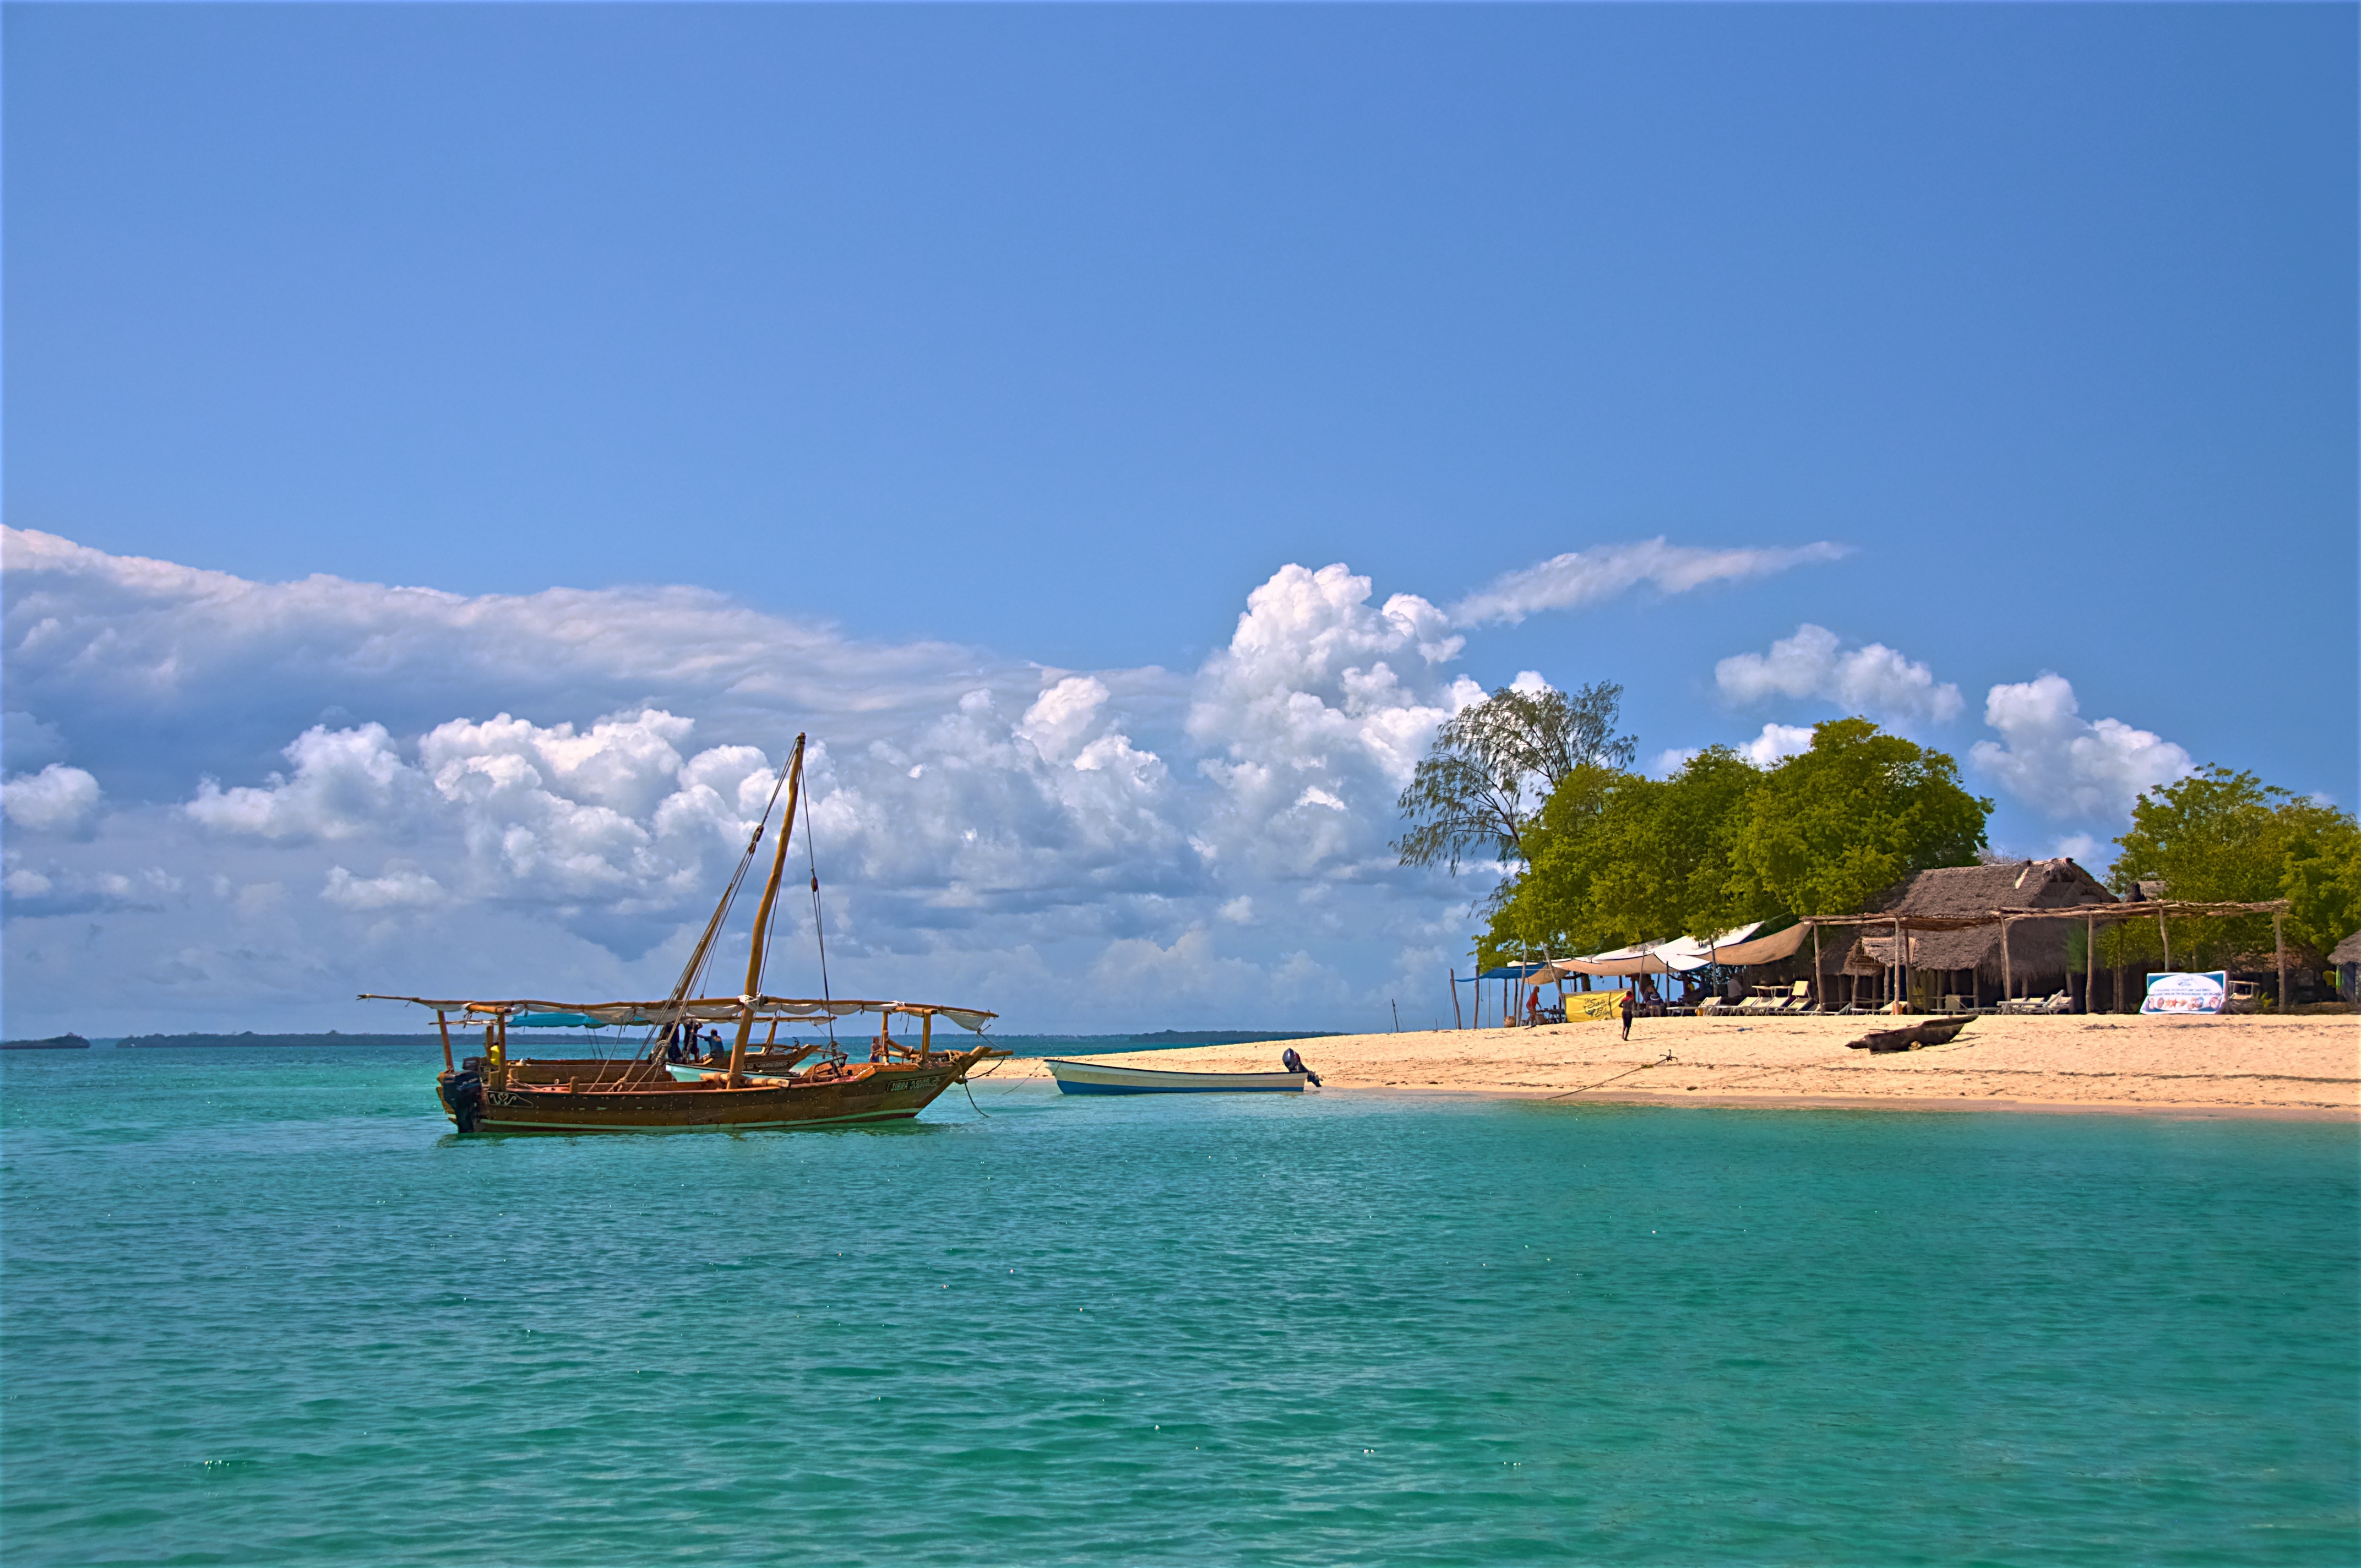
beach, sea, coast, ocean, boat, shore, vacation, vehicle, africa, bay, island, tanzania, zanzibar, caribbean, watercraft, islet